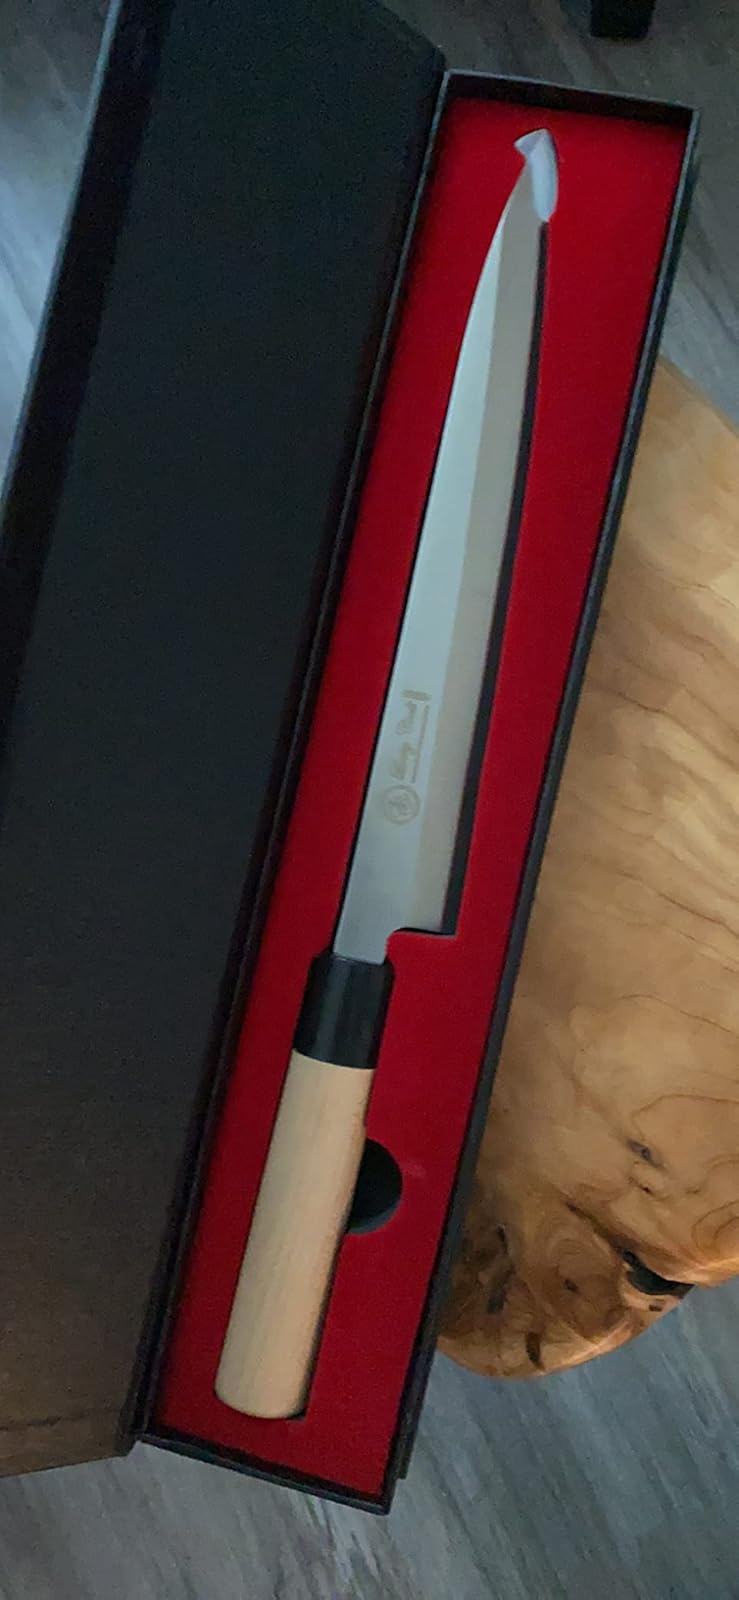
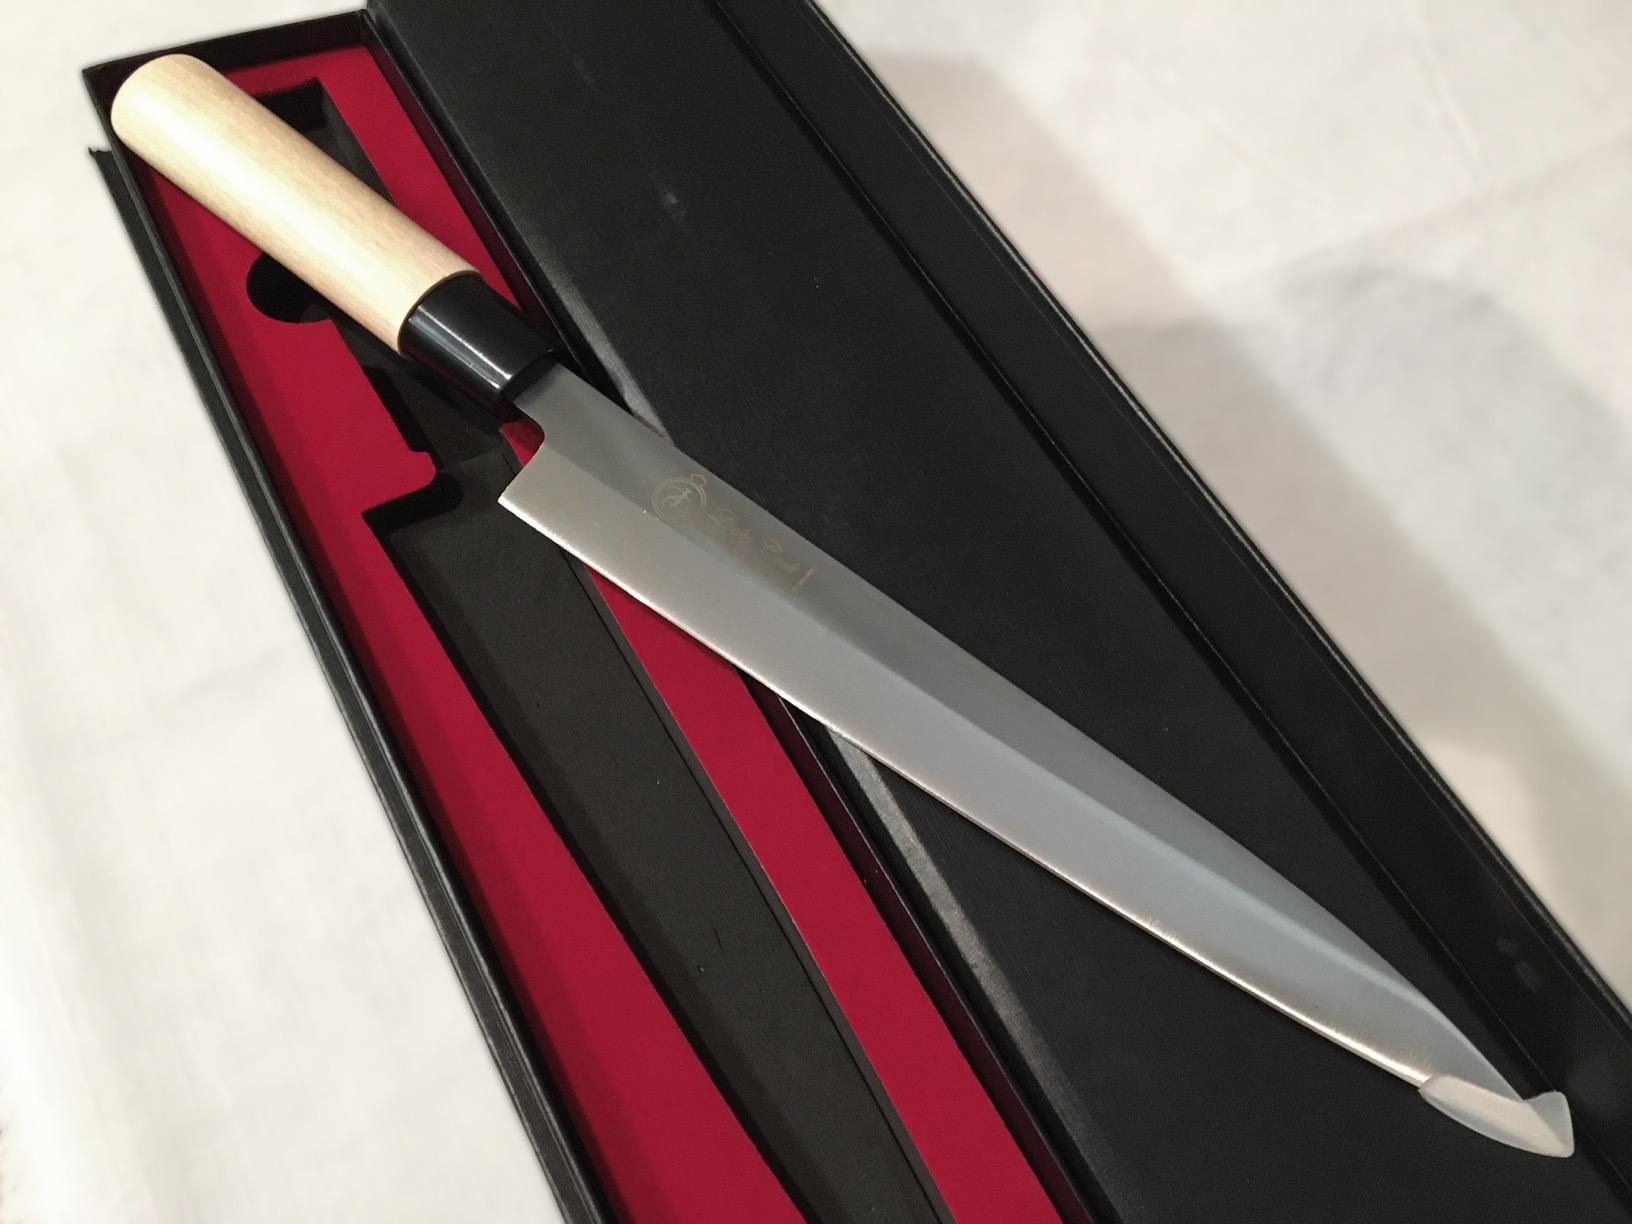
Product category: items_knife
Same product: yes